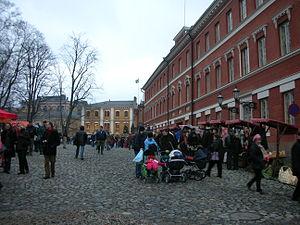
Le parc de Porthan est un parc de Turku en Finlande.